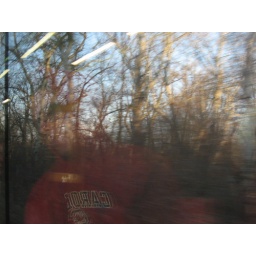
Train ride from Budapest to Vienna. Photo of my brother's sleeping reflection in the window of the train car.